War of the Bands

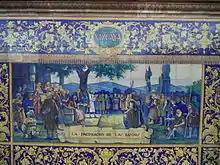
The pacification of the sides on the Banco de Vizcaya at the Plaza de España in Sevilla.

The War of the Bands was a civil war, really an extended series of blood feuds, in the western Basque Country, Cantabria, Gascony, and Navarre in the Late Middle Ages. The main primary source for the War is "Las Bienandanças e fortunas" by Lope García de Salazar, written "c".1471. The war is named after the aristocratic networks of familial alliances and their armed followings, known as "bandos" (bands), that carried out constant wars for power and honour across three kingdoms. The wars ceased only with the imposition of royal authority under Ferdinand II of Aragon and Isabella of Castile, the Catholic Monarchs.